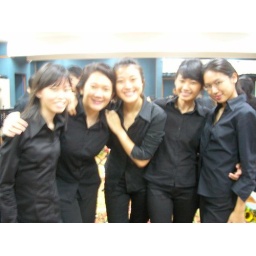
5 girls in black